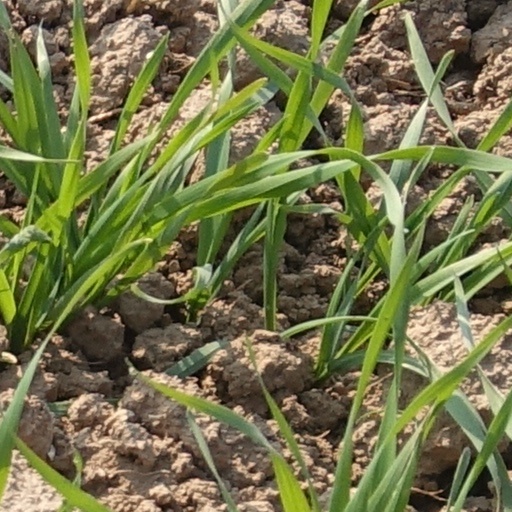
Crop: wheat